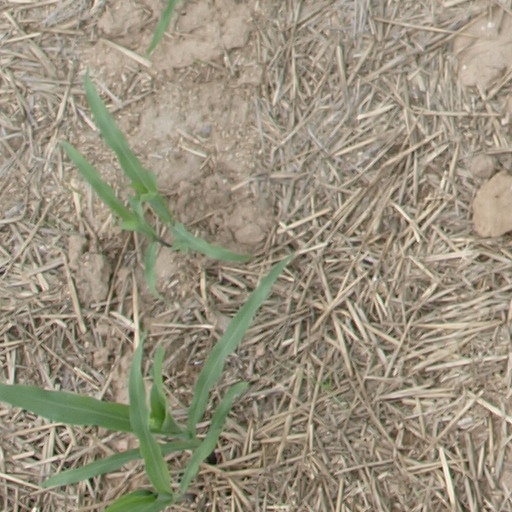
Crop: maize; corn